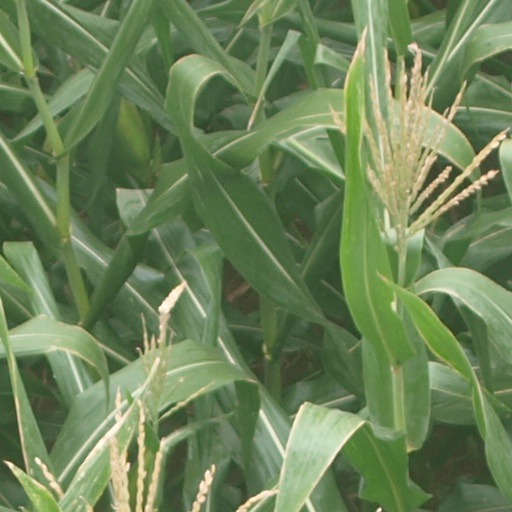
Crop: maize; corn